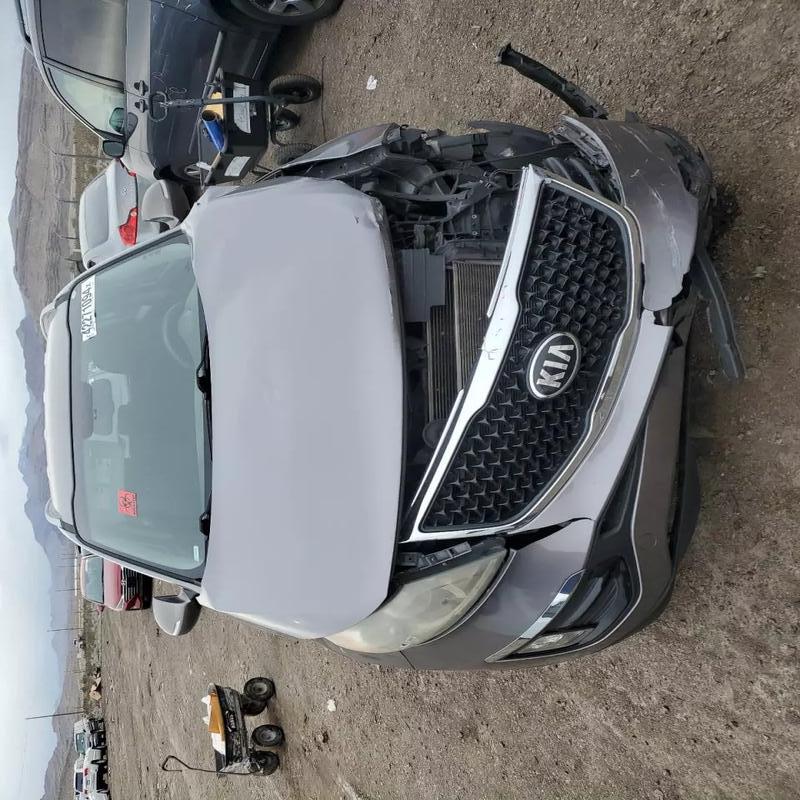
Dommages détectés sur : pare-choc avant, feu avant gauche, capot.
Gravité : majeur